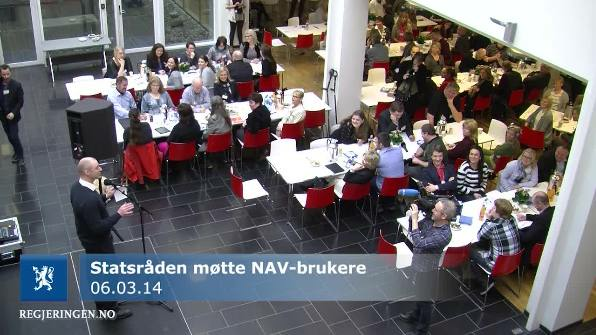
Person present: Yes